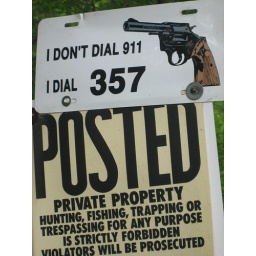
sign near Connor's friend's house